Jerichow Monastery

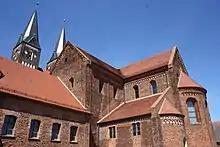
Nave, transept and choir from 1149 to 1172 form a pioneer building of brick architecture in Northern Germany.

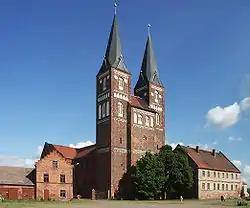
The towers from 1256 to 1262 are Early Gothic.

The Jerichow Monastery is a former Premonstratensian monastery located in the northern outskirts of Jerichow, near the shores of the Elbe River, in the state of Saxony-Anhalt of Germany.